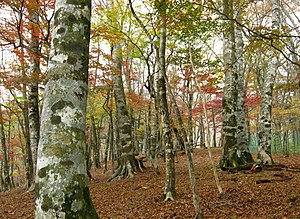
Bøge-ordenen / Galleri
Bøge-familien (Japansk Bøg).
Bøge-ordenen er en orden af dækfrøede planter, som omfatter følgende familier: